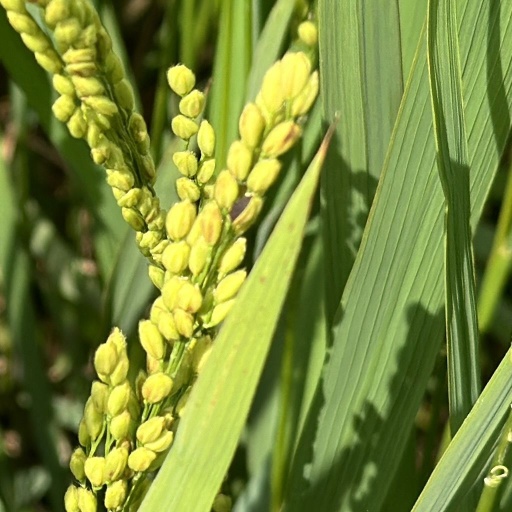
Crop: rice